Askov, Denmark

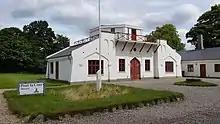
The Poul la Cour Museum in Askov

Askov Church and Askov Højskole are located in the town.